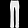
Label: Trouser